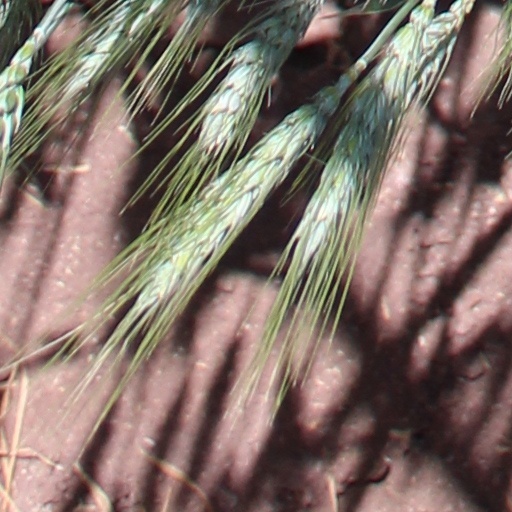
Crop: wheat